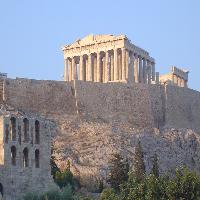
Weather: sun or clear